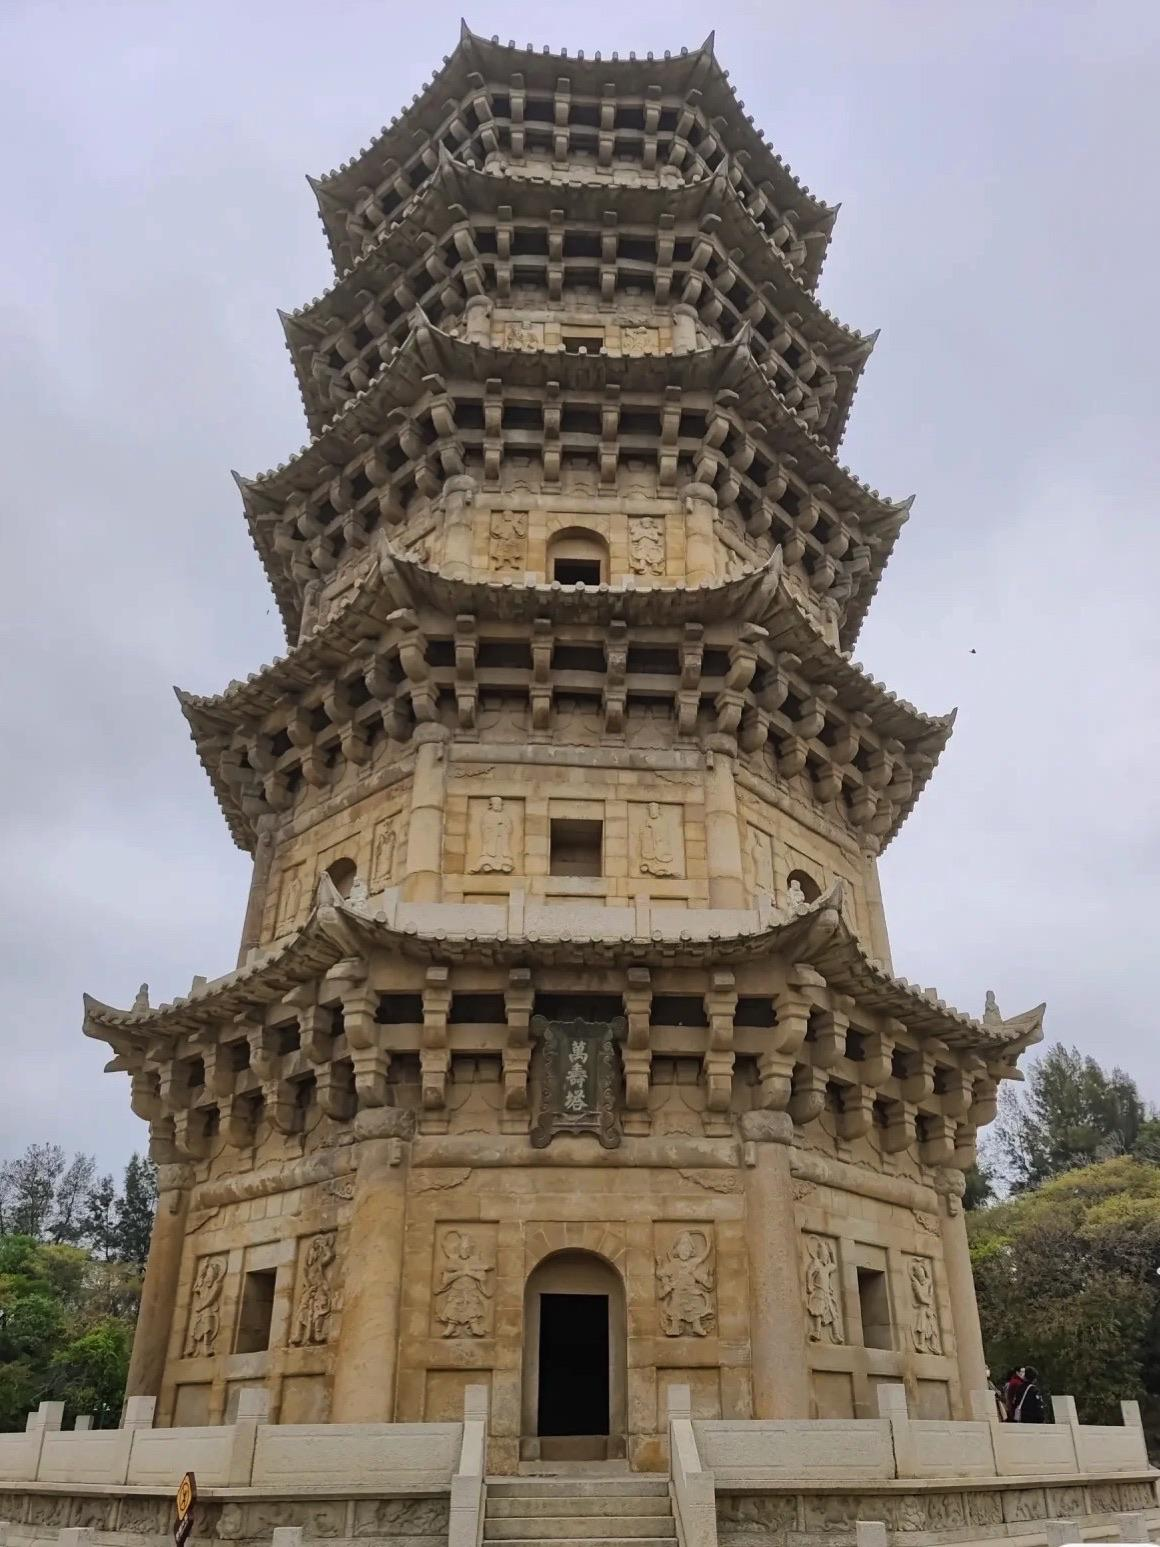
地标名称：和平县对江塔
所在城市：河源市·和平县